Animal welfare and rights in Iran

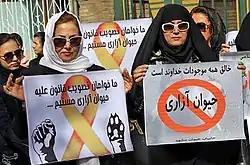
Protestors against animal abuse in Mashhad, Iran

The Iranian Anti-Vivisection Association (IAVA) is Iran's first anti-vivisection group. The IAVA campaigns for the use of alternatives to animal testing. In 2012 they were given the Brown Bear Award by Iran Animal Rights Watch for being Iran's most active animal rights group.